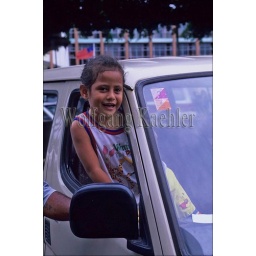
Western samoa, upolu island, apia, street scene, girl in car